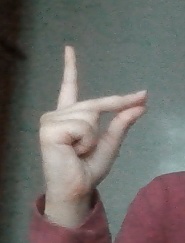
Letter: ta